Provisional Government of Oregon

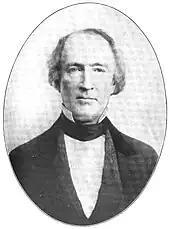
Morton M. McCarver, Speaker in 1844 and 1845

The Provisional Legislature held session mainly in Oregon City. They met at different times each year, and in 1848 they did not meet; too many members had left for the California gold fields. The legislature enacted various laws, sent memorials to Congress, incorporated towns and organizations, and granted divorces and licenses to run ferries. After the establishment of the Oregon Territory, the legislature was replaced with the two house Oregon Territorial Legislature.